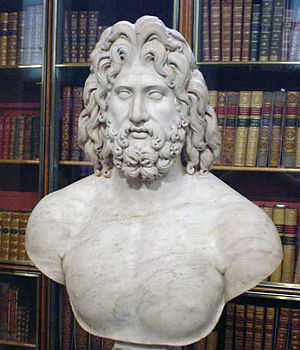
Zeus / Roller og tilnavne
Romersk marmorbuste af Zeus fra det 2. århundrede (British Museum, London).[22]
Zeus er gudernes konge i den græske mytologi, og gud over himmel og torden. Han bor på Olympen, Grækenlands højeste bjerg. Den oldgræske gud Zeus minder på mange områder om de indoeuropæiske guder Indra, Jupiter, Perkūnas, Perun, Thor og Odin. Hans romerske modstykke er guden Jupiter.